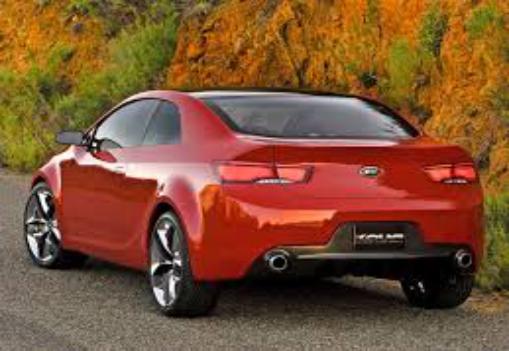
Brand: kia da
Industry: Transportation